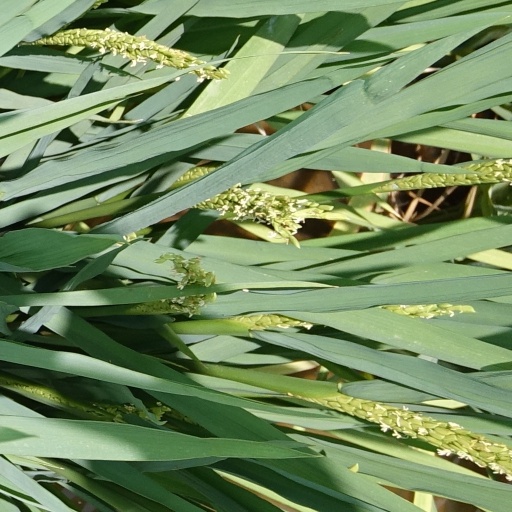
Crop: rice